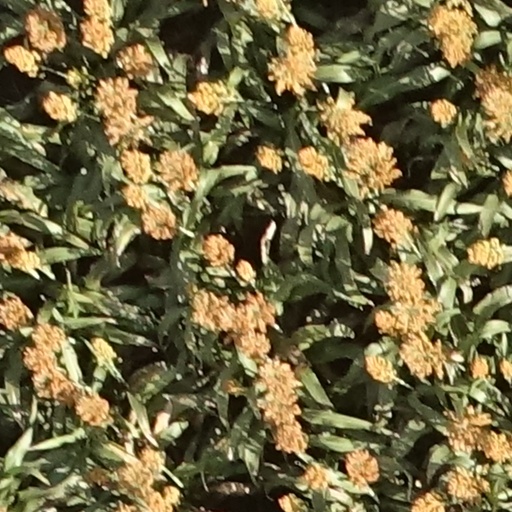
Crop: sorghum